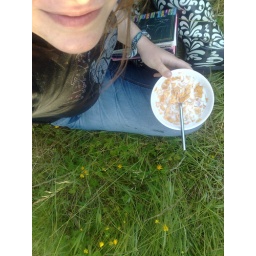
i love eating in weird places. and i love the sun. and i love the book in my lap because its mine mine mine.